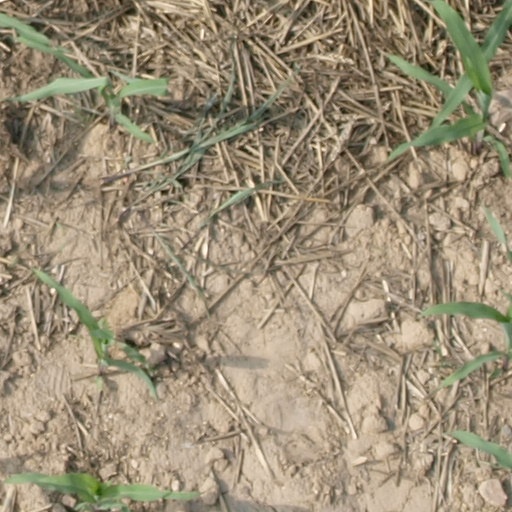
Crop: maize; corn